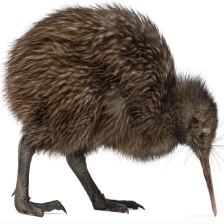
Species: KIWI
Scientific name: APTERYX